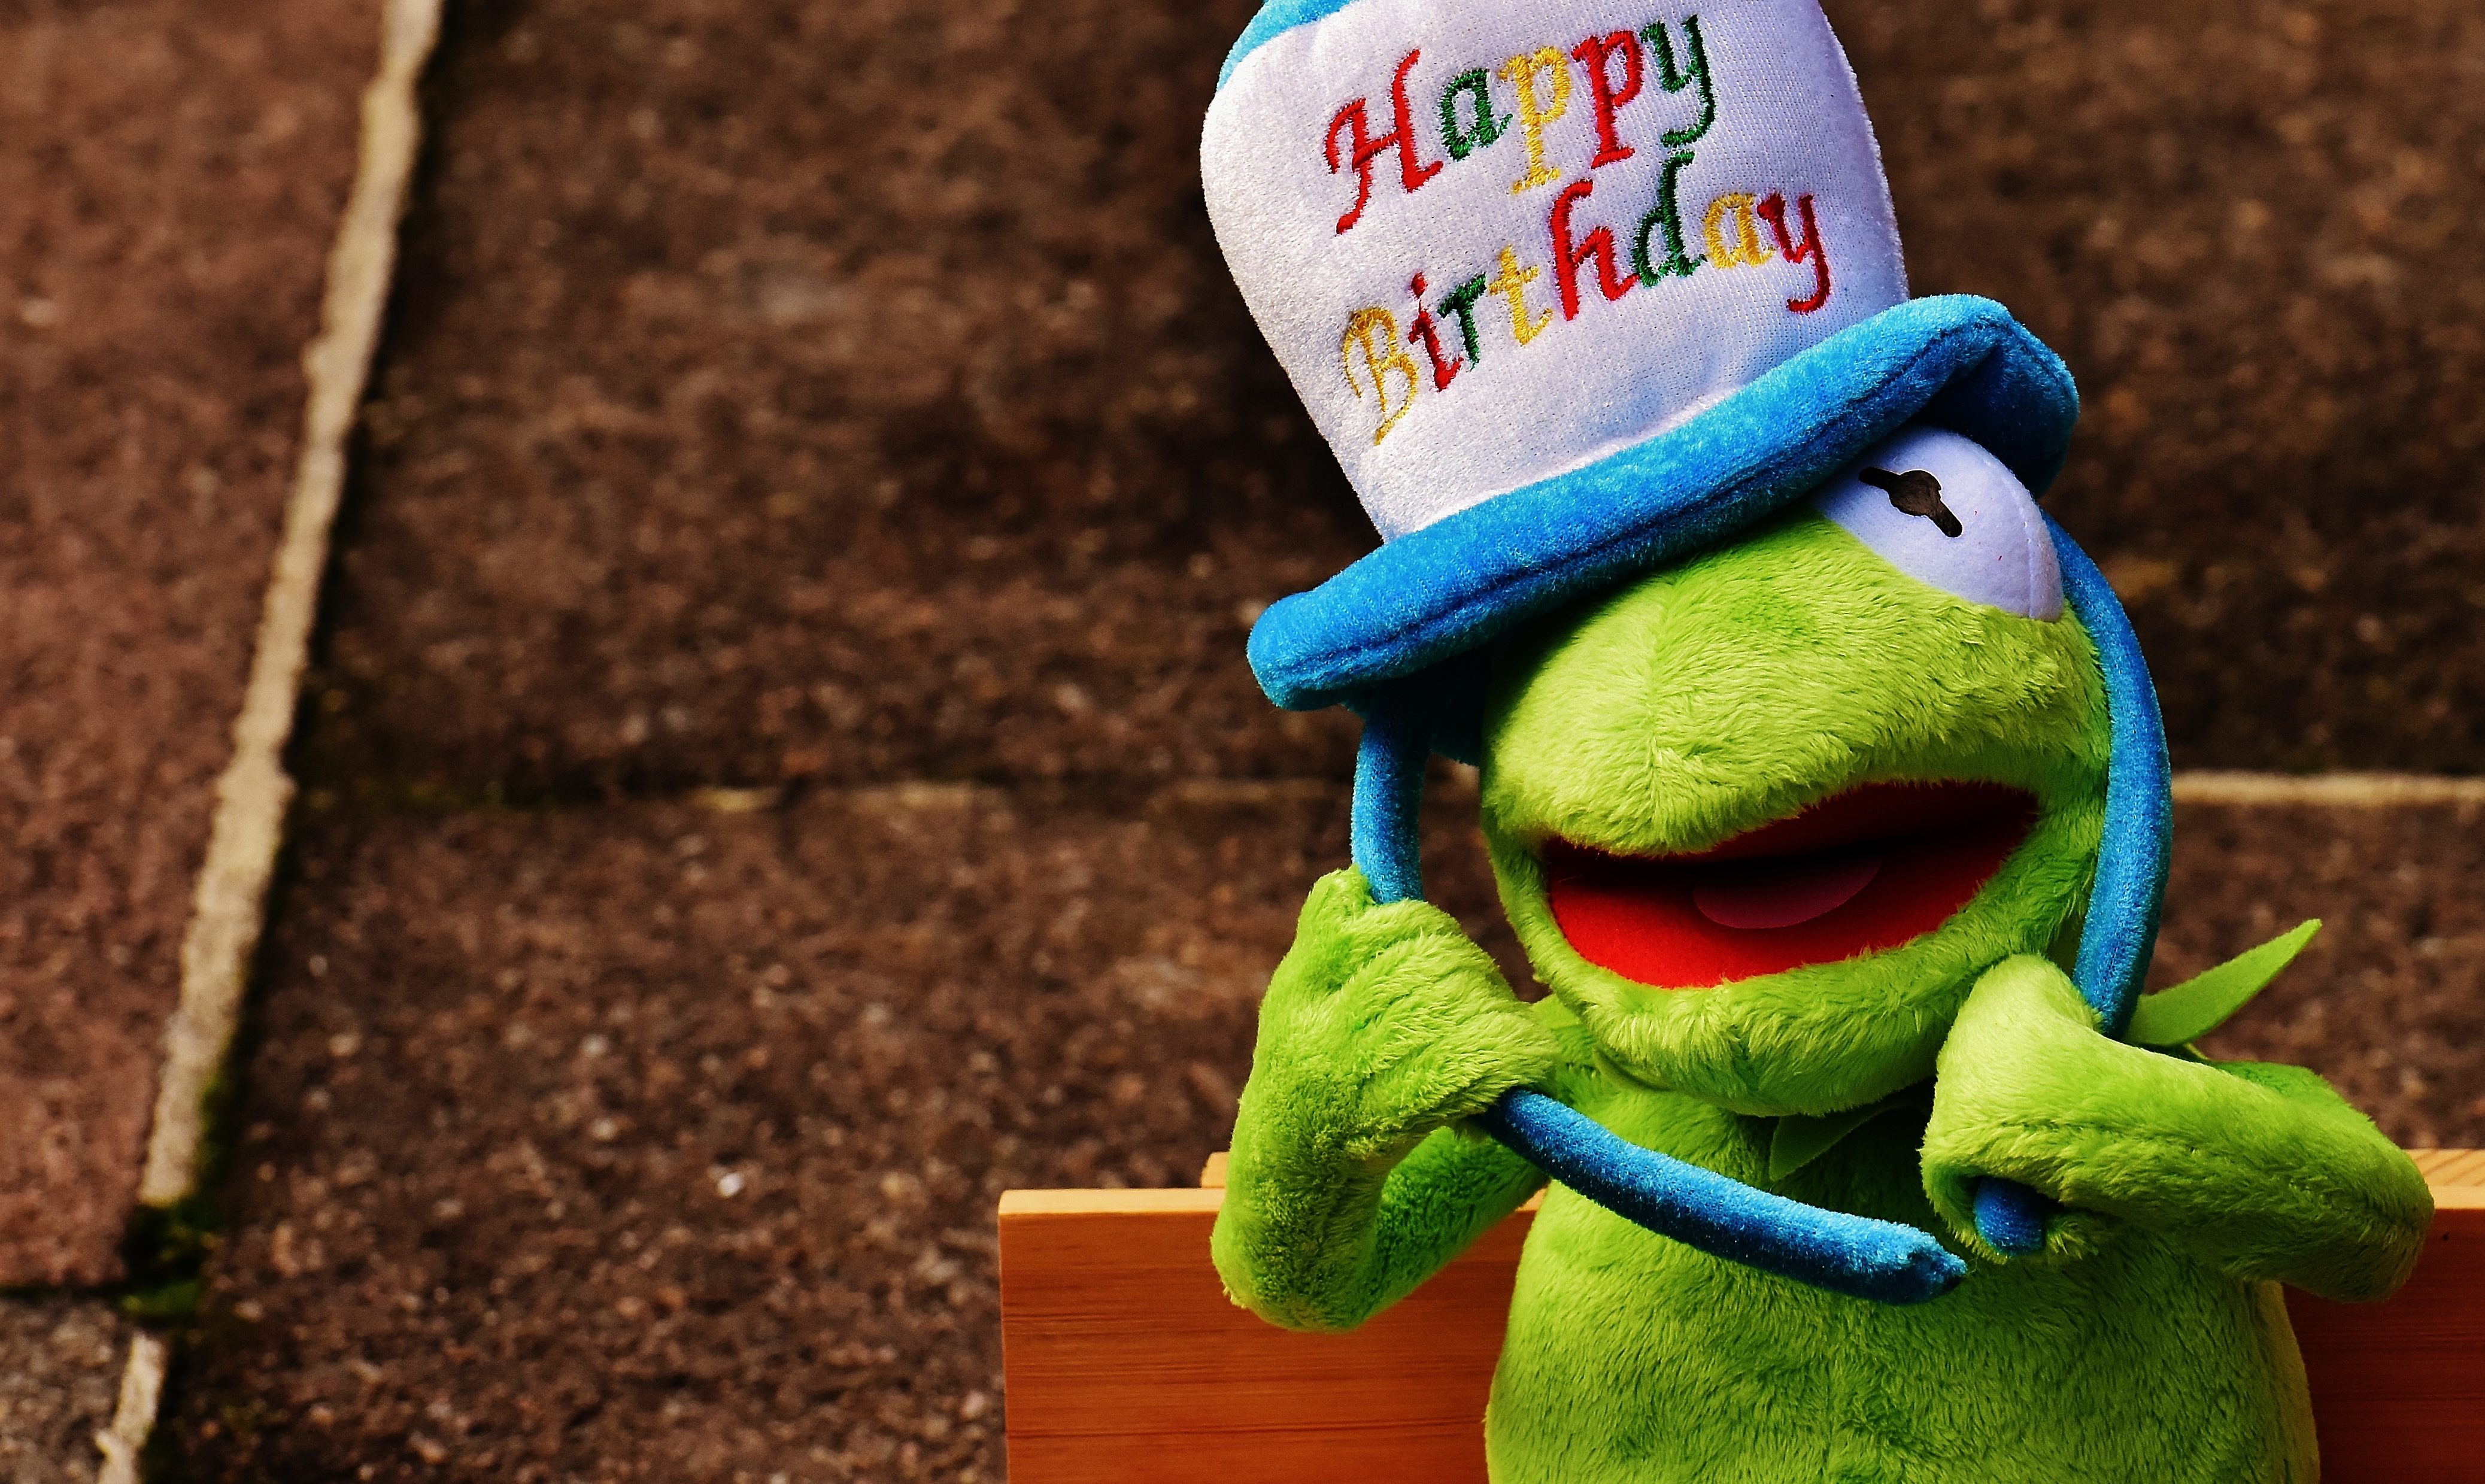
green, color, frog, toy, material, happy birthday, textile, happy, funny, joy, plush, kermit, birthday, luck, greeting, greeting card, congratulations, birthday card, stuffed toy, birthday wishes, wish congratulations